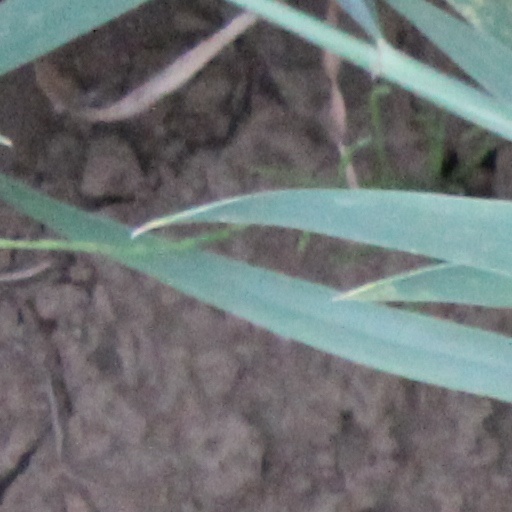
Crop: wheat